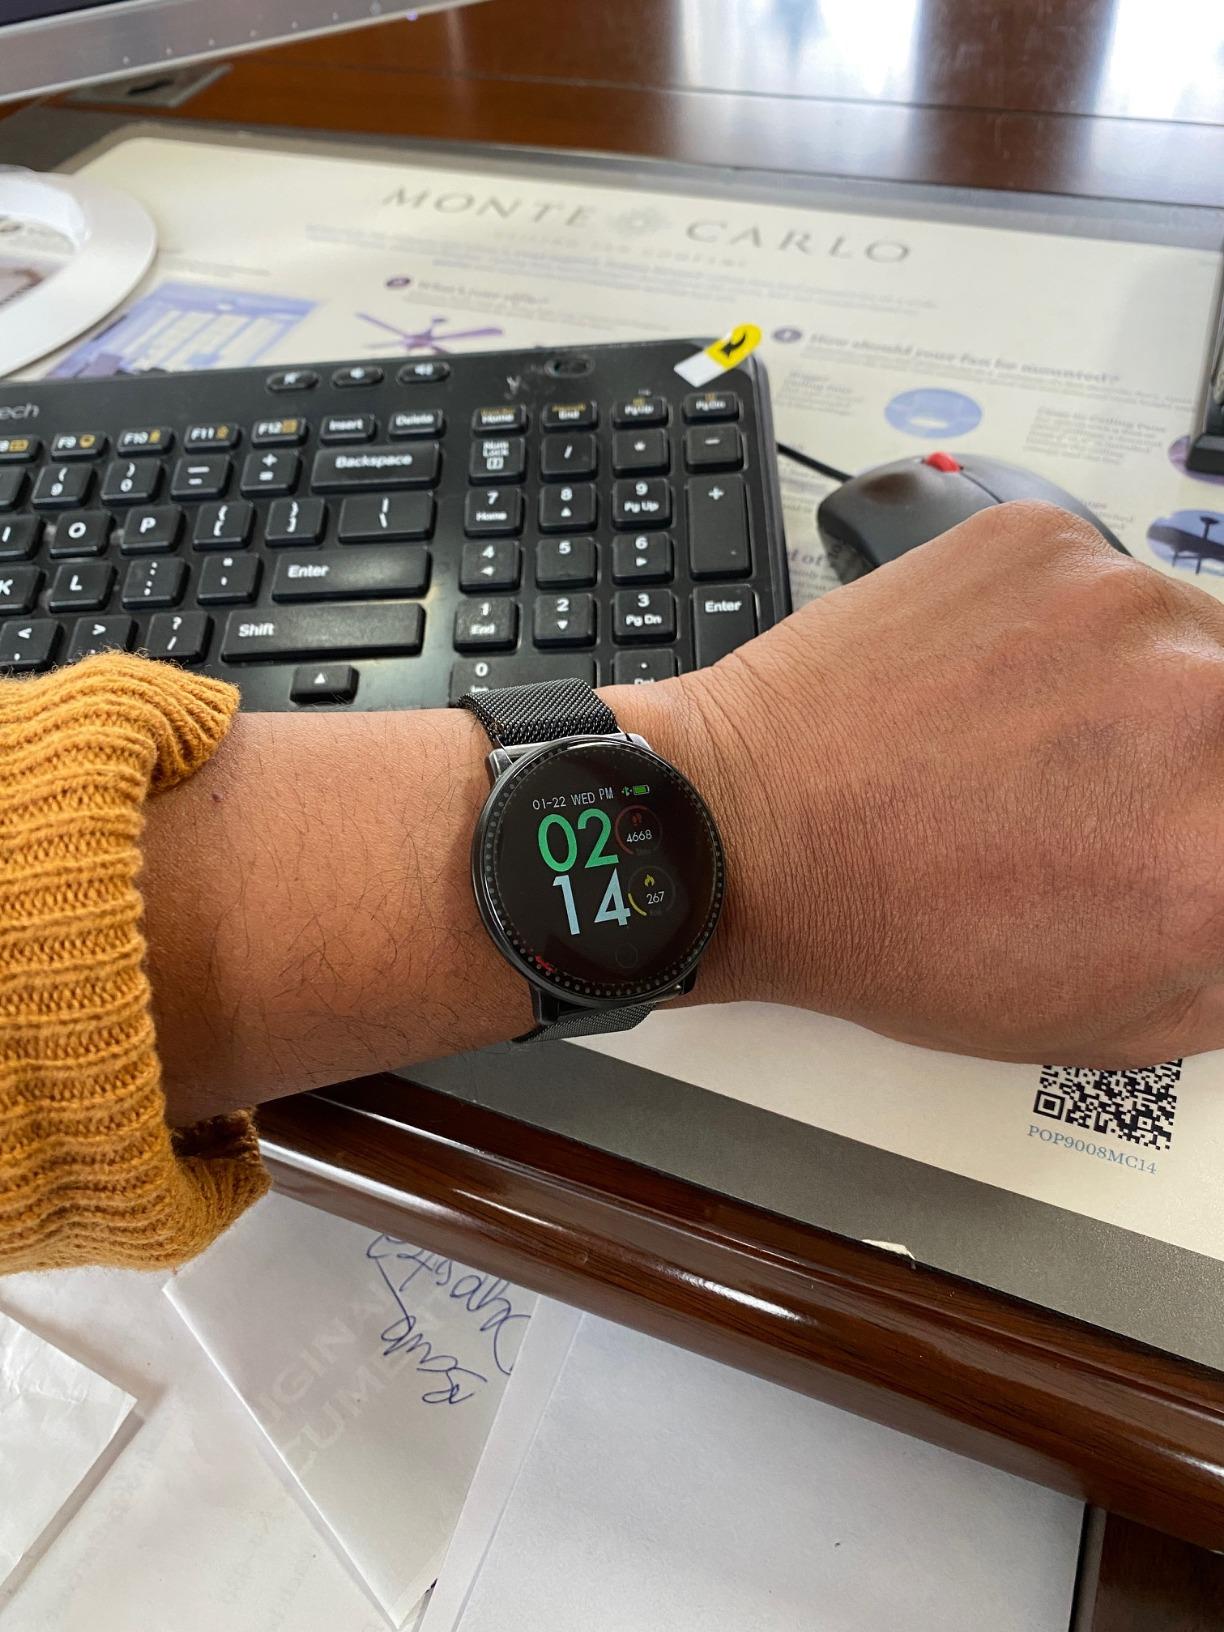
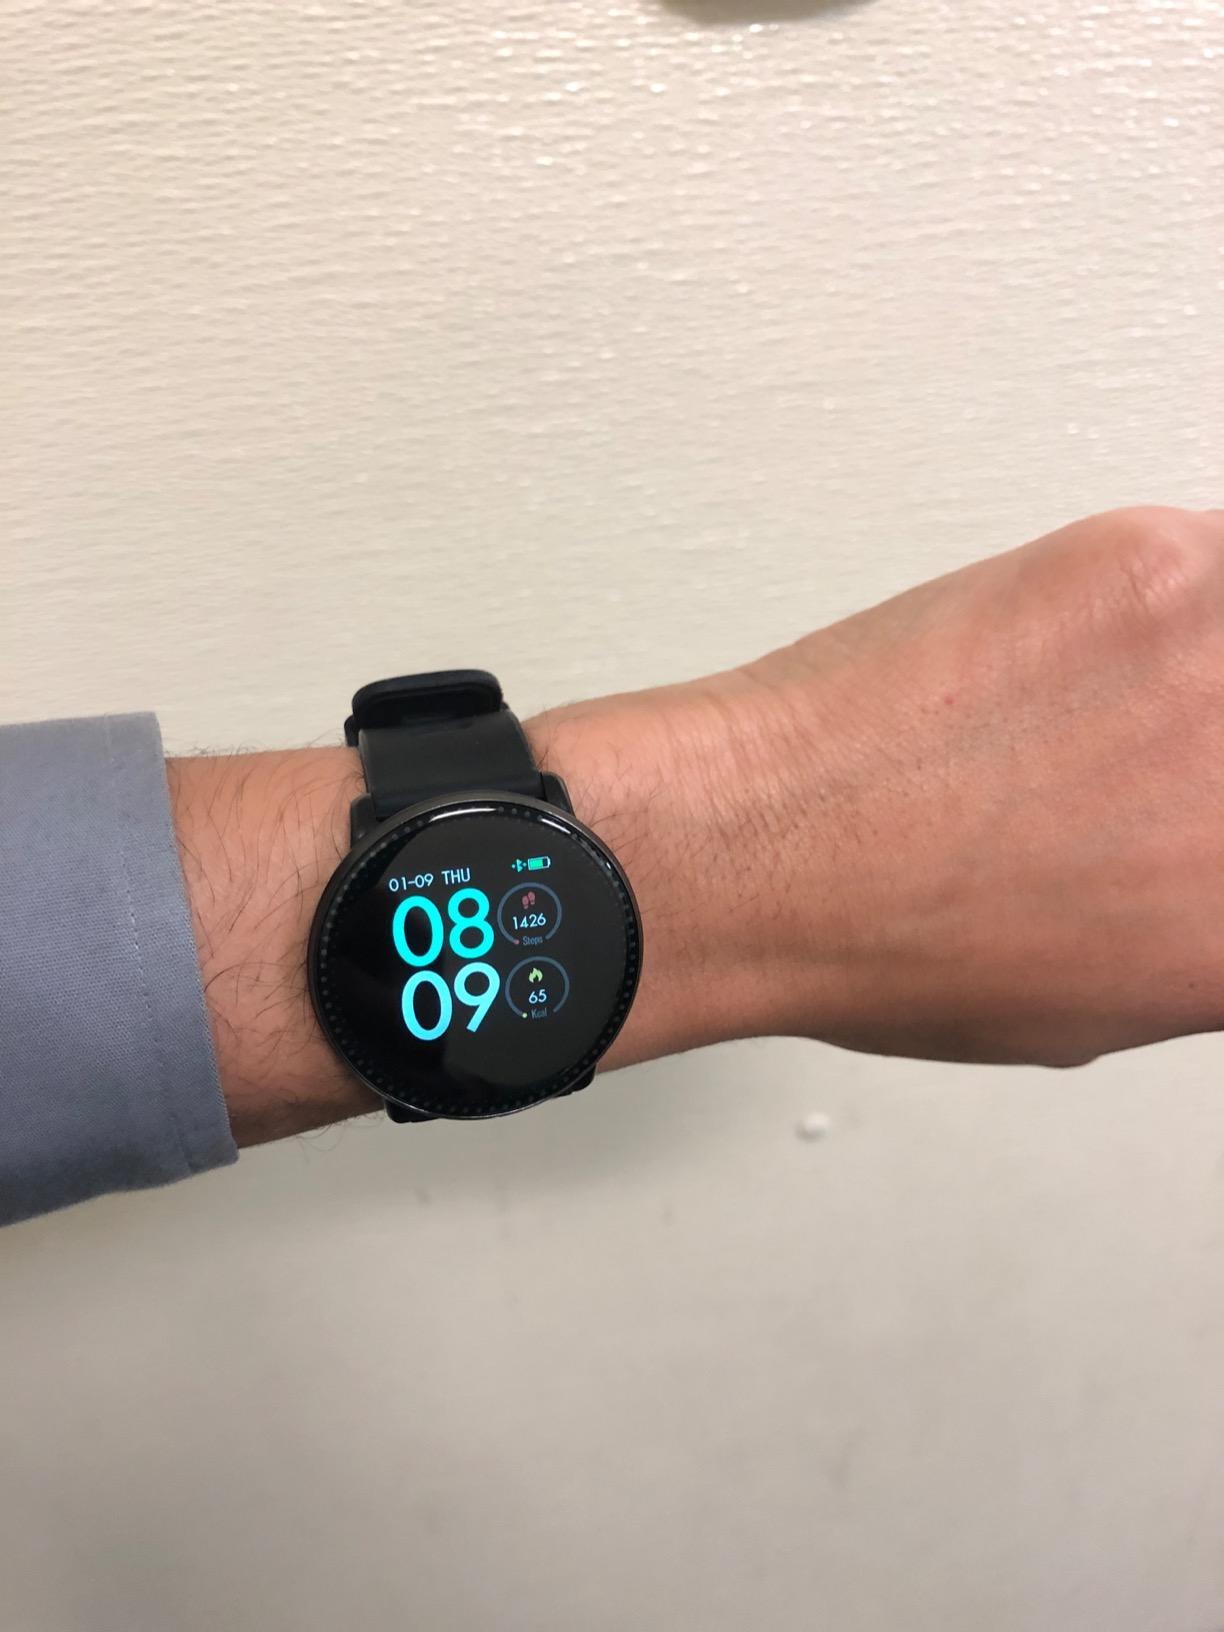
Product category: smartwatch
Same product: yes